History of vice in Texas

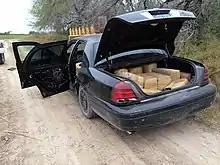
2015 Border Patrol seizure of cannabis in the Rio Grande Valley

With the onset of World War II, pressure to eliminate vice, particularly in communities containing military bases, intensified. San Antonio's "Sporting District," once one of the largest red-light districts in the nation, was closed in 1941. Most remaining "open" vice districts in Texas' major cities were closed during this same period.